William Beauchamp Nevill

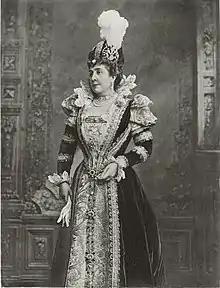
The bride's mother, Jesusa Murietta

Nevill's wedding "had been the principal topic of conversation for some time past in all sections of society". At Brompton Oratory by special permission of Cardinal Manning, on 12 February 1889, Nevill married Luisa Maria Carmen del Campo Mello (Kensington c.1864 – Kensington 1951), known as Mabel Murietta, who as a child had been a "great favourite" of the Prince of Wales. Her father was Don José Murrieta del Campo Mello y Urrutio, Marqués de Santurce (1833–1915), of Wadhurst Park, Sussex, a reputed "possessor of great wealth". Mabel's mother was Jesusa Murrieta del Campo Mello y Urritio (née Bellido), Marquesa de Santurce (c.1834–1898), known as Jesusa Murietta, an alleged mistress of the Prince of Wales. The Prince of Wales said at the wedding breakfast that "he had been an old friend of the bride's father and mother, and had known [Mabel] from the days of her childhood".